Tamil-Brahmi

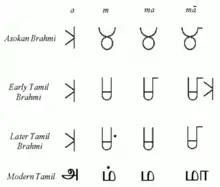
Tamili/Tamil brahmi script spelling out Mother ('Amma' in tamil) – here the letter 'ma' (third letter here) is shown to show how the letter 'maa' (fourth letter here) has been achieved ('ma'+'a'). The word 'Amma' has only the first, second and the last letters – 'A' + 'm' + 'mā' – அ + ம்+ மா

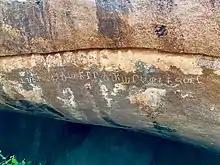
A 2nd-century BCE Tamil Brahmi inscription from Arittapatti, Madurai India. The southern state of Tamil Nadu has emerged as a major source of Brahmi inscriptions dated between the 3rd and 1st centuries BCE.

An early mention of a script for writing the Tamil language is found in the Jaina work "Samavayanga Sutta" and "Pannavana Sutta" where a script called "Damili" is mentioned as the seventeenth of eighteen "Lipi" (scripts) in use in India. Similarly, the tenth chapter of the "Lalitavistara", named "Lipisala samdarshana parivarta", lists Dravida-lipi and Dakshinya-lipi as two of sixty four scripts that Siddhartha (later the Gautam Buddha) learnt as a child from his gurus in Vedic schools, a list that is found in both Indian Buddhist texts and its ancient Chinese translations. These relationship of early Tamil scripts to these "lipi" mentioned in Jaina and Buddhist literature relationship is unclear. The pre-1974 work of Mahadevan had established 76 rock inscriptions in Tamil Brahmi from about 21 sites in Tamil Nadu, which states Kamil Zvelebil "establish obvious correlations" with what has been found in early Tamil bardic poems. Nagaswamy treats Tamil-Brahmi script to be synonymous with the Damili script in his publications.